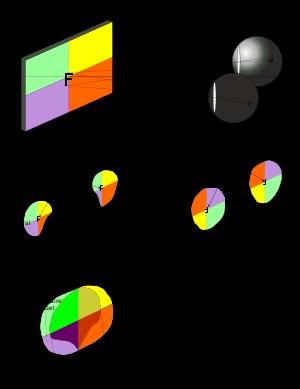
Le champ visuel est la portion de l'espace vue par un œil regardant droit devant lui et immobile.